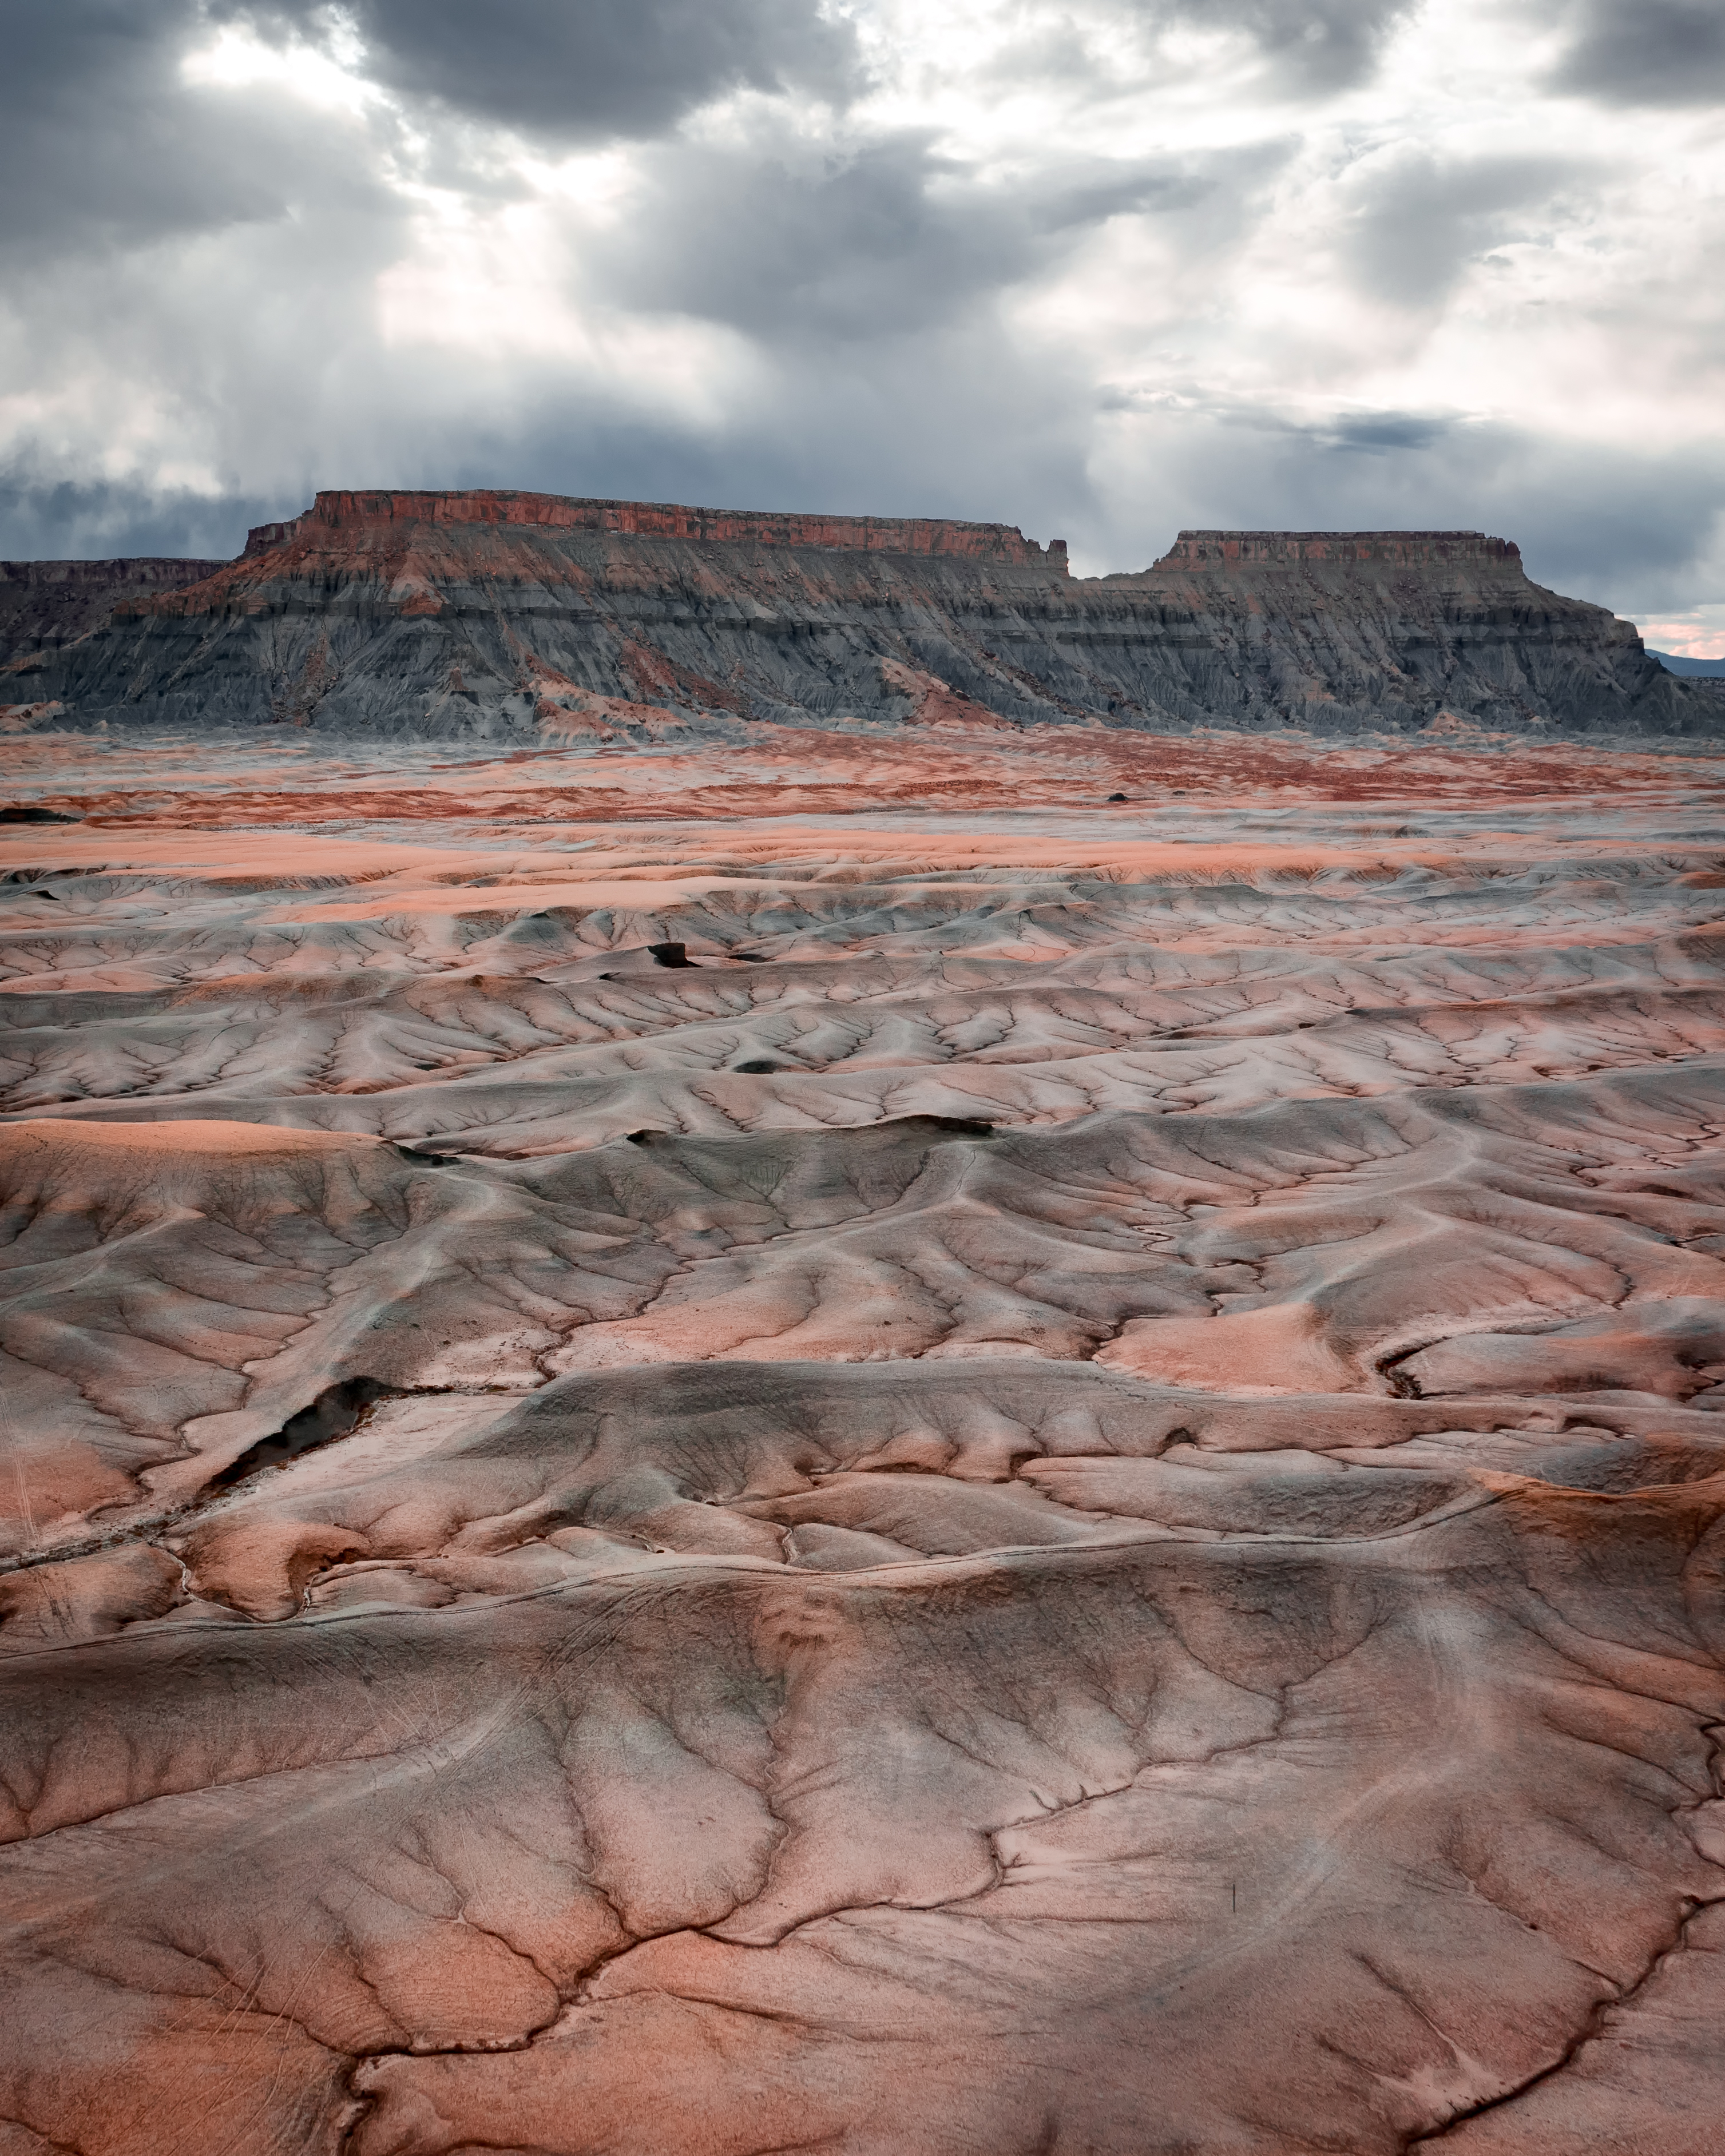
cloud, sky, mountain, ecoregion, natural landscape, natural environment, bedrock, terrain, formation, landscape, outcrop, mountainous landforms, geological phenomenon, fault, horizon, makhtesh, tree, plant, cumulus, plateau, hill, soil, badlands, rock, arch, erosion, wadi, intrusion, wood, escarpment, aeolian landform, valley, vacation, road, evening, slope, batholith, mountain range, shrubland